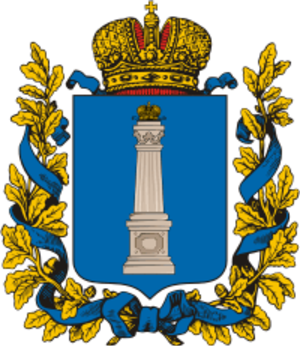
Le gouvernement de Simbirsk est une division administrative de l’Empire russe, puis de la R.S.F.S.R., située sur la moyenne Volga avec pour capitale la ville de Simbirsk. Créé en 1796 le gouvernement exista jusqu’en 1924 sous son nom initial avant de devenir le gouvernement d’Oulianovsk, du nouveau nom de sa capitale. En 1928 le gouvernement disparait et son territoire est intégré à l’oblast de la moyenne Volga.